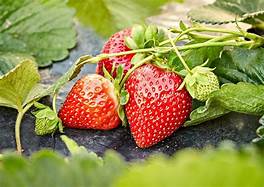
Label: Strawberry